Ima Hogg

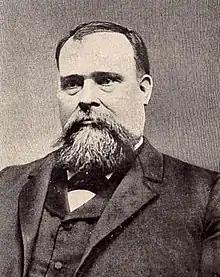
Ima Hogg's father, James Stephen "Jim" Hogg (1851–1906), Governor of Texas

After the birth of his only daughter, Jim Hogg wrote to his brother, "Our cup of joy is now overflowing! We have a daughter of as fine proportions and of as angelic mien as ever gracious nature favor a man with, and her name is Ima!" Ima Hogg had no middle name, which was unusual for the time. Her first name was taken from her uncle Thomas Hogg's epic Civil War poem "The Fate of Marvin", which featured two young women named Ima and Leila. According to Virginia Bernhard's biography of Ima Hogg, "there are some who believe that James Stephen Hogg … named his only daughter Ima Hogg to attract the attention of Texas voters" in a year when he was running in a close race for district attorney of the Seventh District in Texas, which he won. Alternatively, correspondence from Jim Hogg indicates he may not have been conscious of the combined effect of his daughter's first and last names.